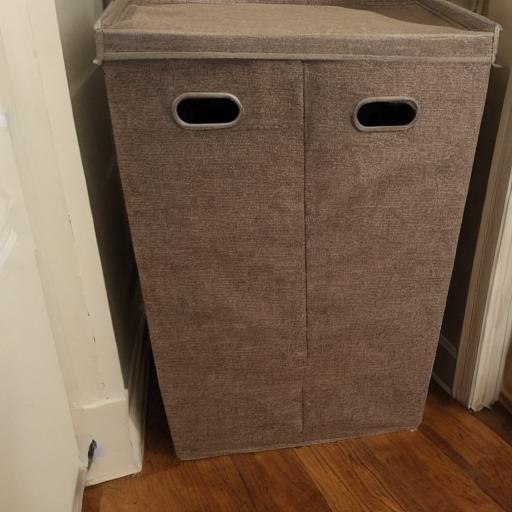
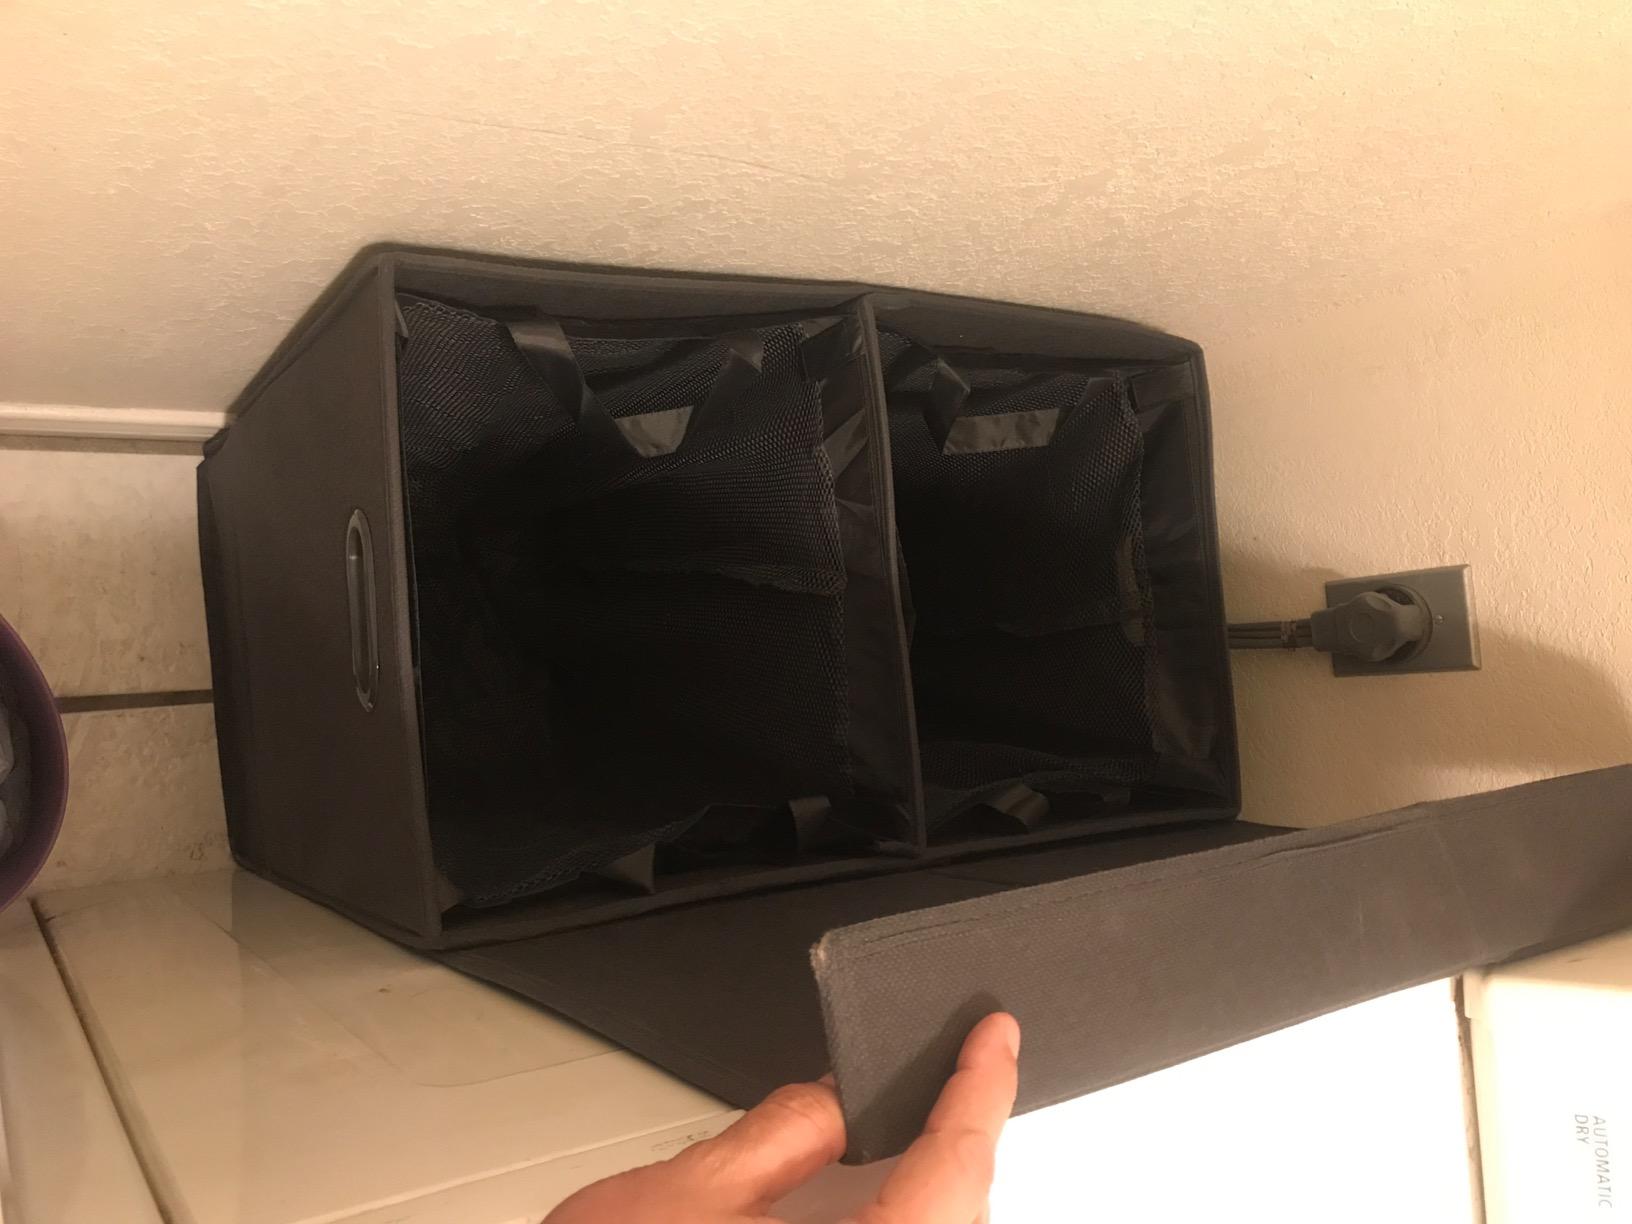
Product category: items_hamper
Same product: no